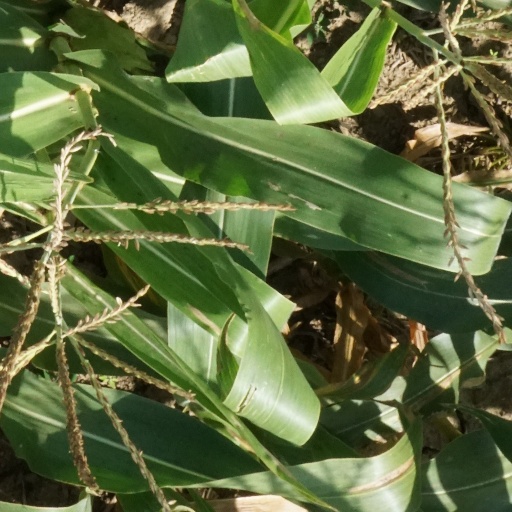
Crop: maize; corn